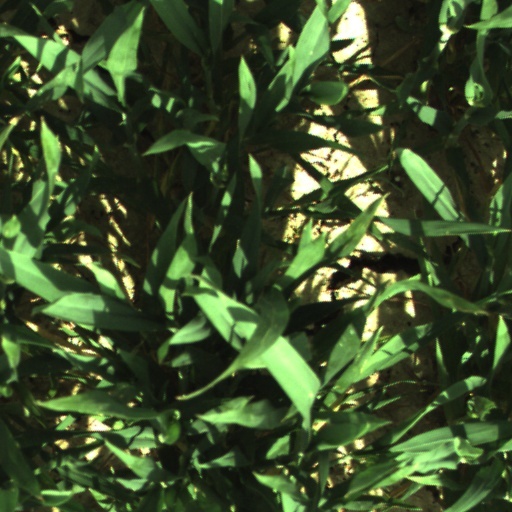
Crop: wheat